Flag of Andorra

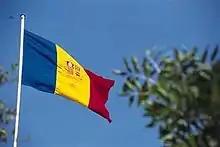
The flag of Andorra in flight

The national flag of Andorra features a vertical tricolour of blue, yellow, and red with the coat of arms of Andorra in the center. The centre yellow bar is slightly wider than the other two so that the ratio of bar widths is 8:9:8 with an overall flag ratio of 7:10.